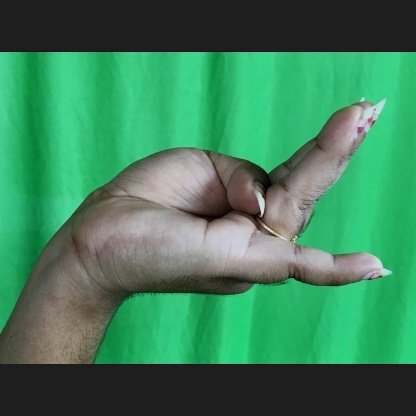
Mudra: Chaturam